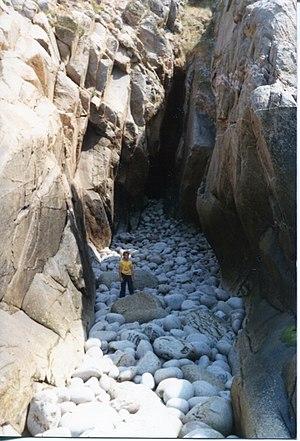
Le Trou Baligan est une grotte côtière située sous la centrale nucléaire de Flamanville dans le département de la Manche, en France. Son entrée a été condamnée en 1980 pendant la construction de la centrale.
Flamanville est une commune française, située dans le département de la Manche en région Normandie, peuplée de 1 759 habitants.